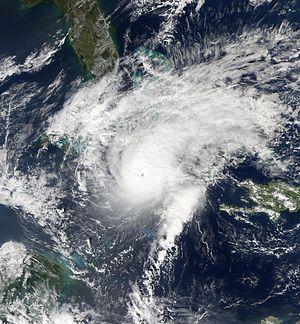
L’ouragan Paloma a été le dix-septième système tropical, la seizième dépression tropicale, le huitième ouragan et le cinquième ouragan majeur de la saison cyclonique 2008 dans l'Atlantique nord. Ce système tardif a quand même établi certains précédents. Il est ainsi le second plus intense ouragan à s'être produit en novembre, derrière Lenny en 1999. Il est également le troisième ouragan majeur à frapper Cuba en 2008, soit la première fois que cela se produit.